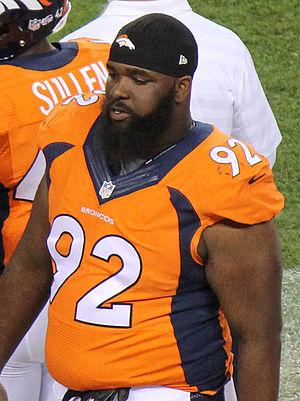
Sylvester Williams Jr., né le 21 novembre 1988 à Saint-Louis, est un américain, joueur professionnel de football américain.